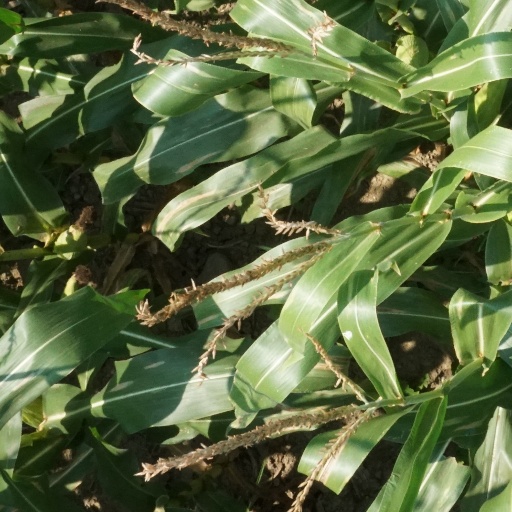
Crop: maize; corn